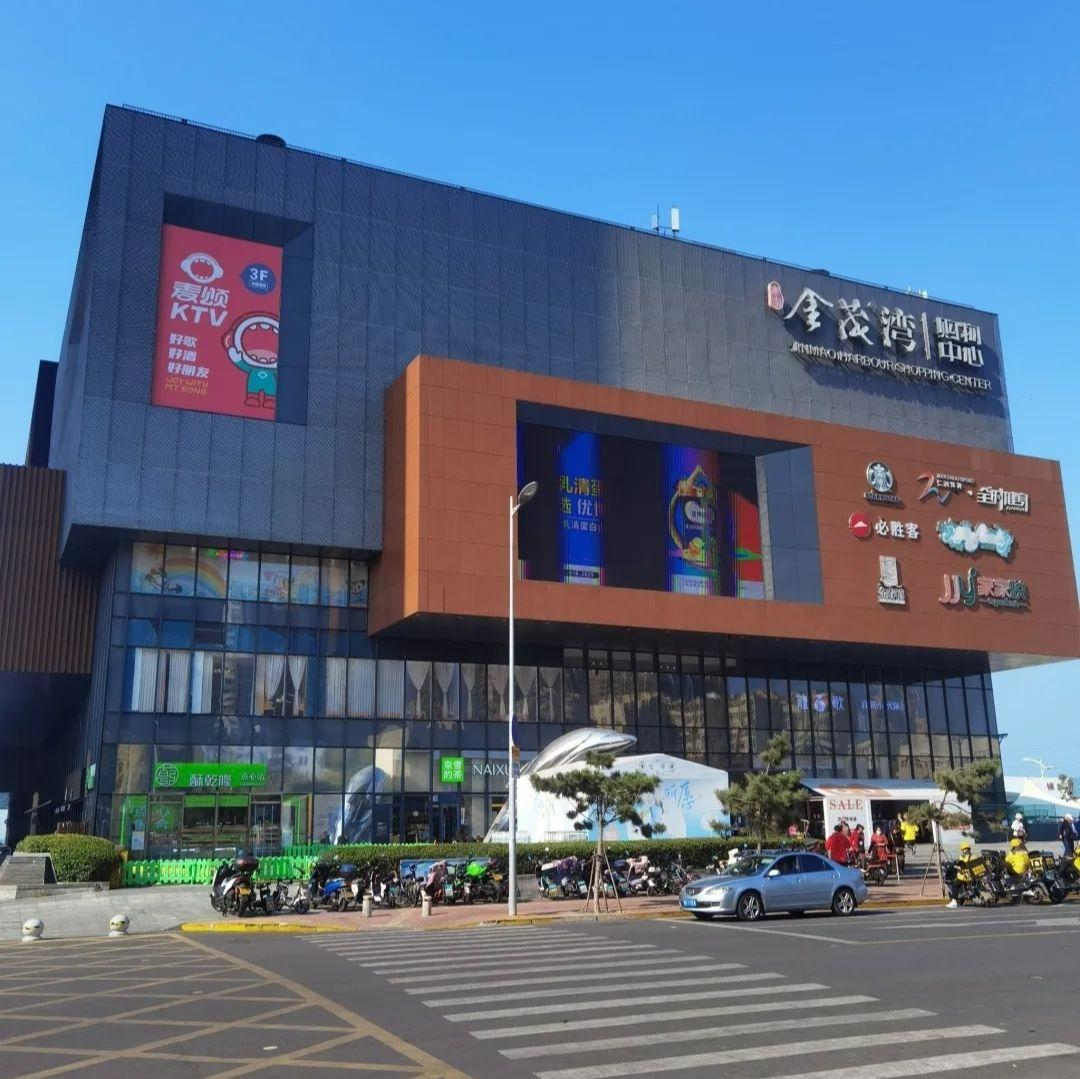
地标名称：金茂湾购物中心
所在城市：青岛市·市南区